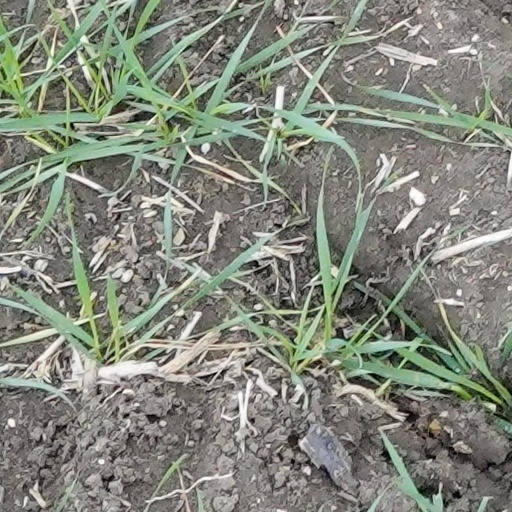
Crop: wheat